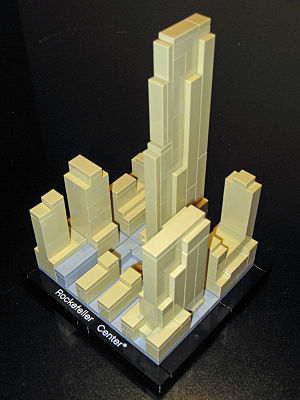
Lego Architecture / Sæt
Lego Architecture er en produktlinje produceret af den danske legetøjskoncern LEGO, der består af modeller af berømte bygningsværker i mikroskala. Målet med serien er at "hylde arkitekturen i fortiden, nutiden og fremtiden igennem legoklodsen”. Det indeholder ern række Legosæt designet af ‘Architectural Artist’ Adam Reed Tucker.